Peter Flanigan

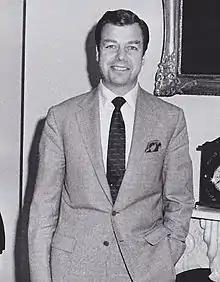
Peter Flanigan in the 1970s

Peter Magnus Flanigan (June 21, 1923 in New York City, New York – July 29, 2013) was an American investment banker who later became an influential aide and fundraiser for President Richard M. Nixon.